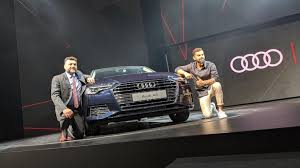
Label: noambulance